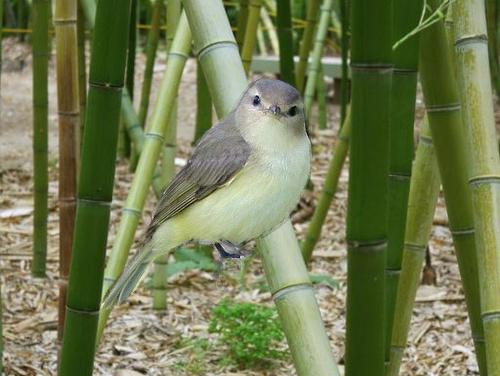
Bird species: Warbling_Vireo
Bird type: landbird
Background: land